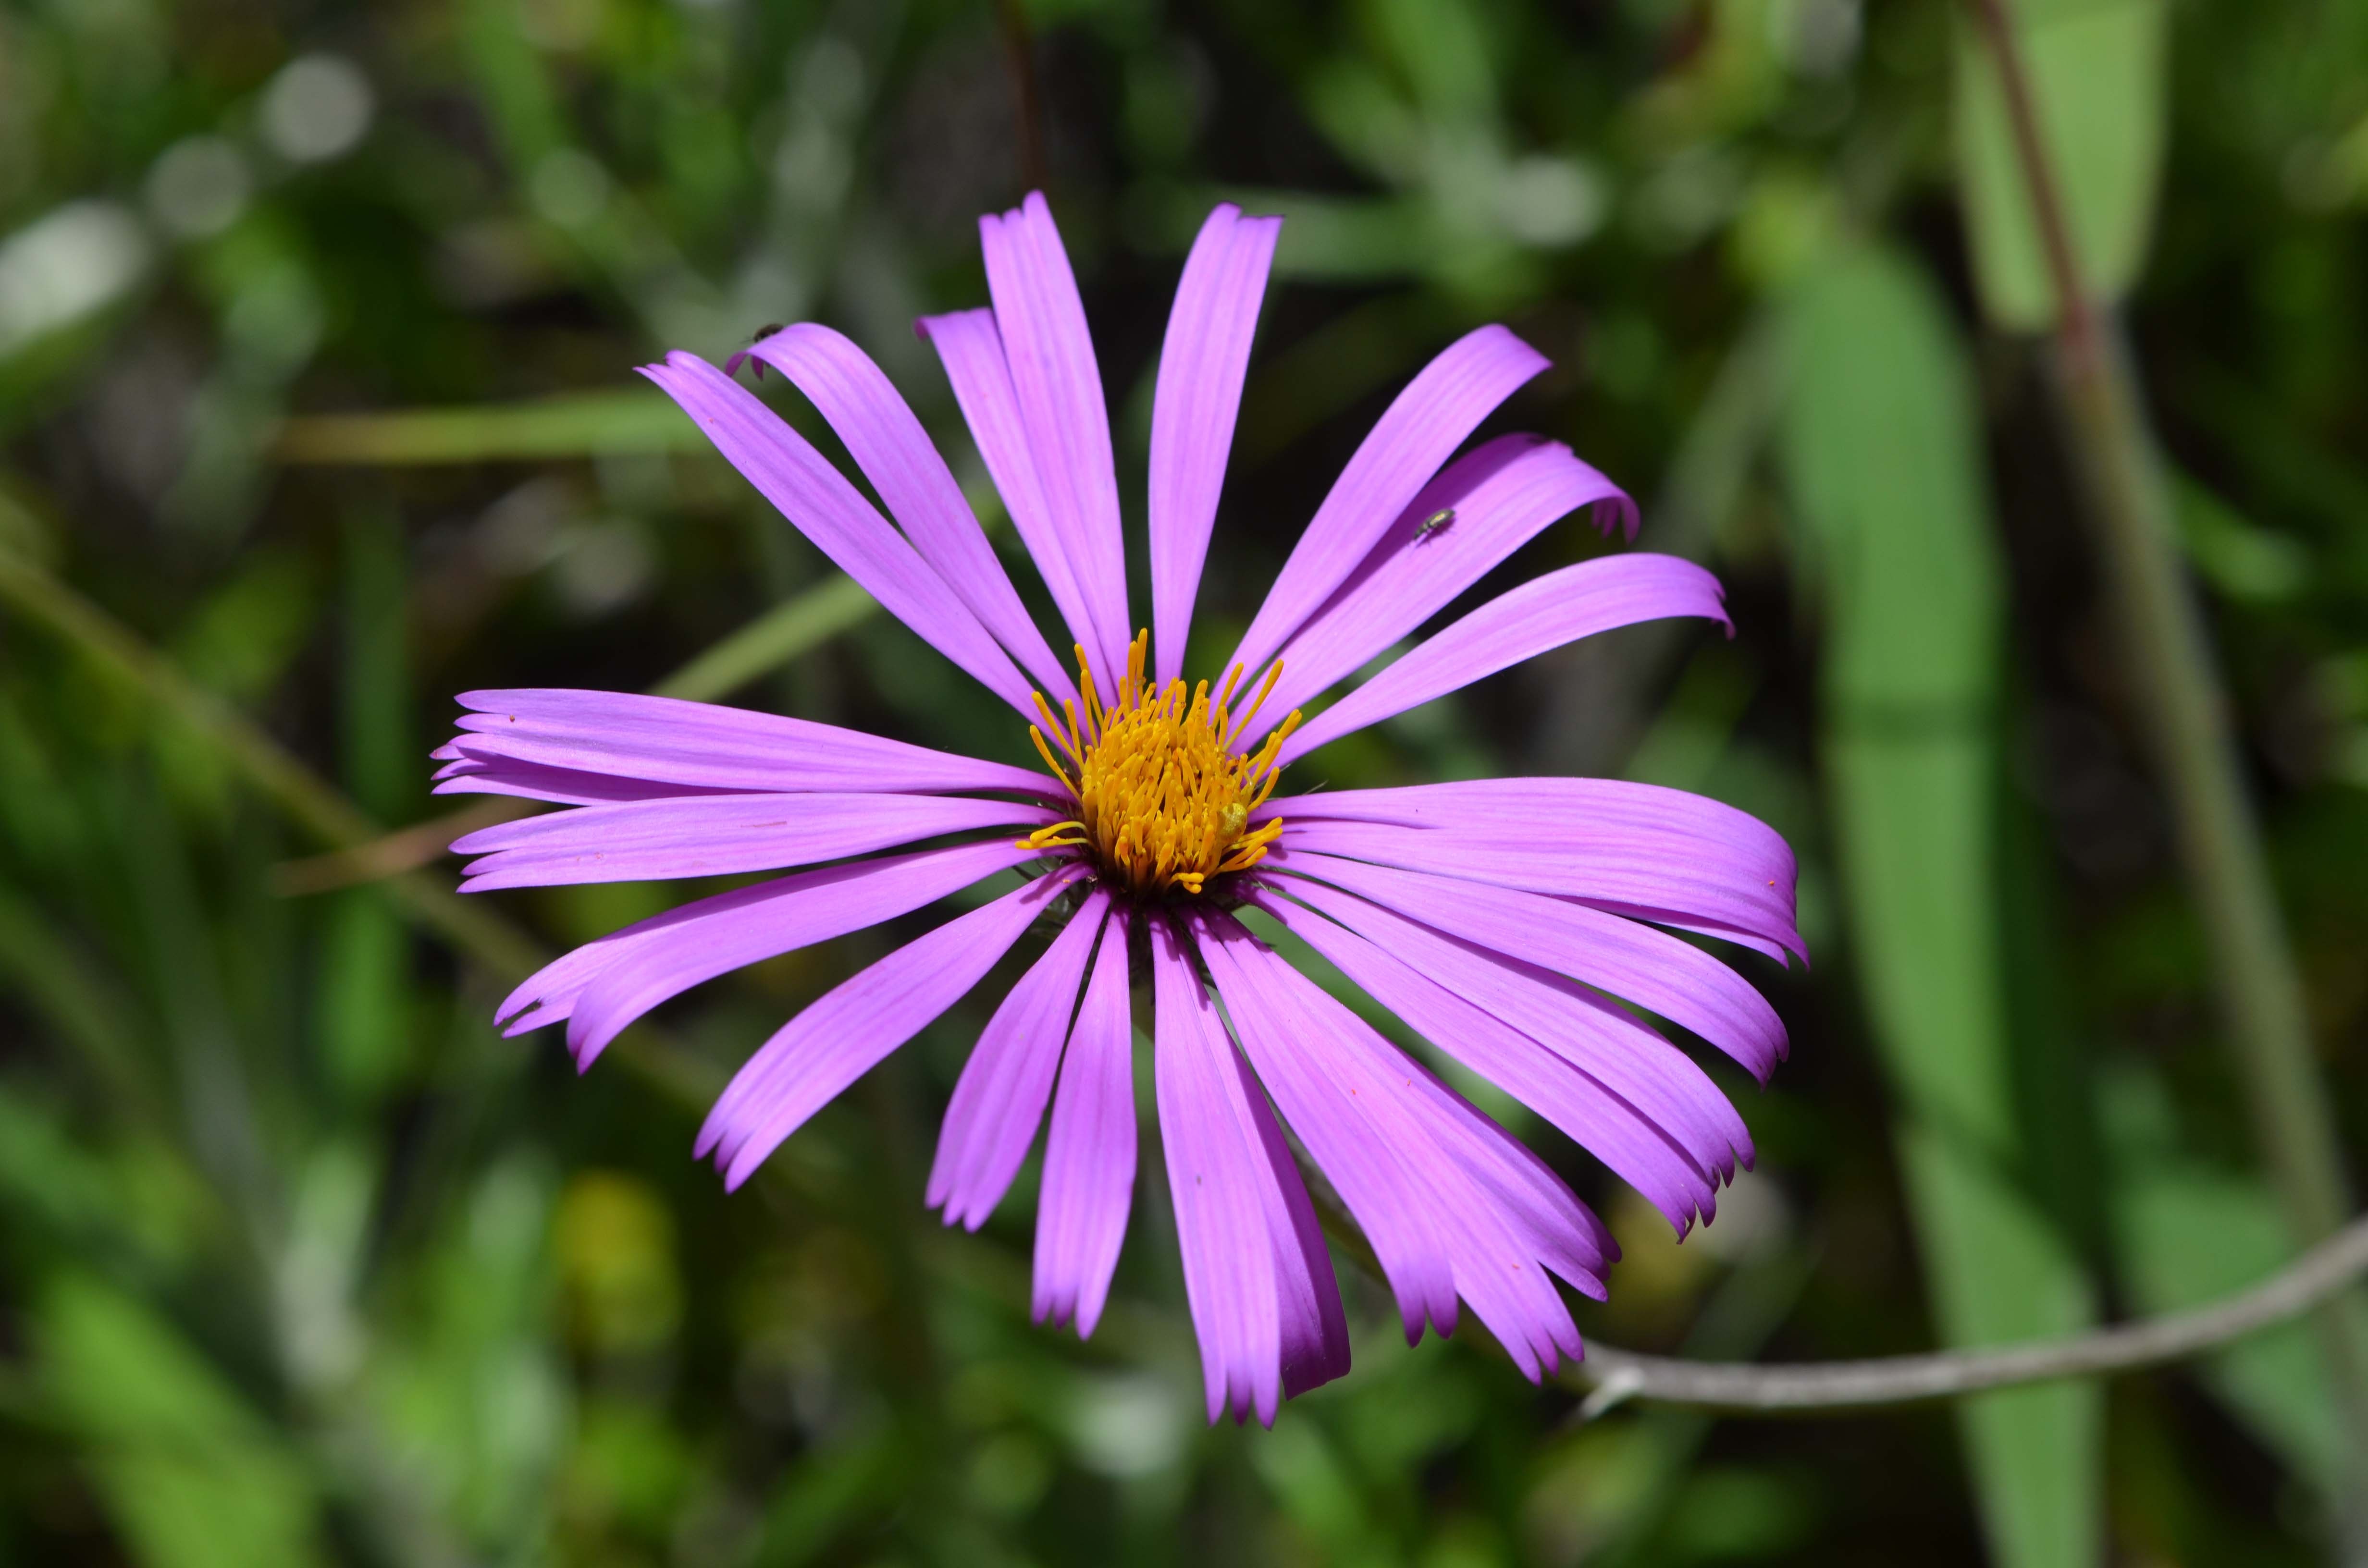
nature, blossom, plant, flower, petal, daisy, botany, flora, wildflower, close up, asteraceae, macro photography, flowering plant, daisy family, montane forest, peruvian biodiversity, peruvian amazon biodiversity, annual plant, plant stem, land plant, garden cosmos